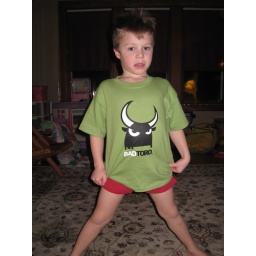
Jan ran around for a good 30 min. acting like a bull after putting his shirt on..... Bad-toro.